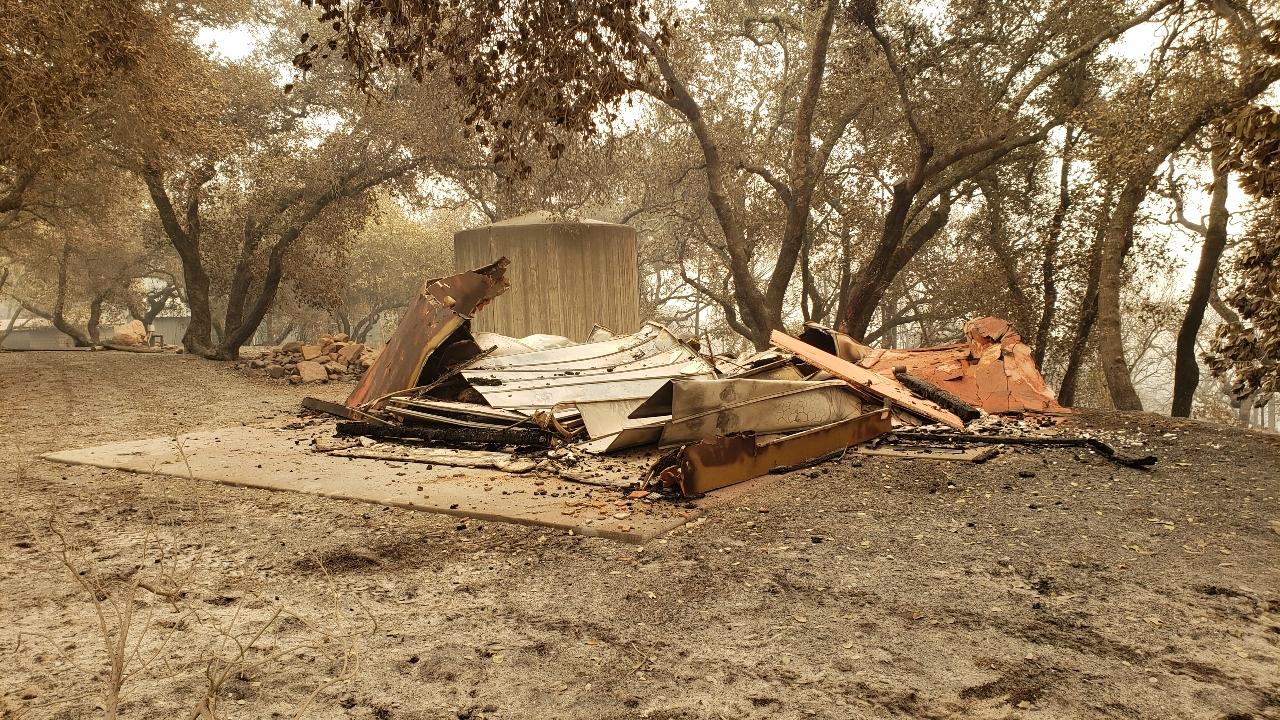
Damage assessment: destroyed